Siege of Sarajevo

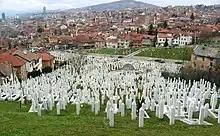
The Martyrs' Memorial Cemetery Kovači for victims of the war in Stari Grad

As the fighting gradually widened in 1995, Bosnian Muslim forces launched a large-scale offensive in the area of Sarajevo. In response to the attack, the Bosnian Serbs seized heavy weapons from a UN-guarded depot, and began shelling targets. As a retaliation for these actions, the UN commander, Lt. General Rupert Smith, requested NATO air strikes. NATO honored the request on 25 May and 26 May 1995 by bombing a Serb ammunition dump near Pale. The mission was carried out by USAF F-16s and Spanish Air Force EF-18A Hornets armed with laser-guided bombs. The Serbs then seized 377 UNPROFOR hostages and used them as human shields for a variety of targets in Bosnia, forcing NATO to end its strikes.